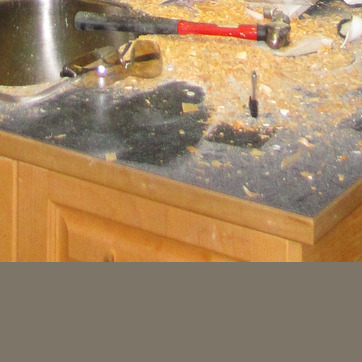
Material: wood